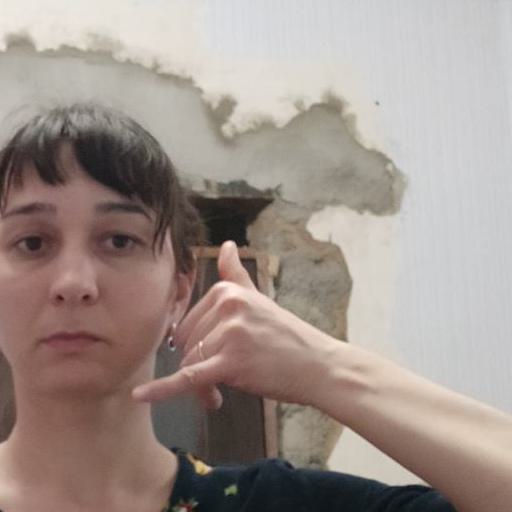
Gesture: call